All-Star Final Vote

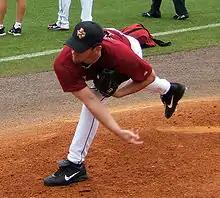
2005 National League All-Star Final Vote winner Roy Oswalt is among a select few to have been nominated for the All-Star Final Vote twice.

The voting for the 2004 Major League Baseball All-Star Game Final Vote again continued for three days, running from Sunday, July 4, 2004, and ending on Wednesday, July 7, 2004. The final results were announced with ordinal vote rankings (shown below) and approximate winning vote totals (Hideki Matsui – 1.2 million, Bobby Abreu – 2 million, of more than 9.5 million votes). Abreu appeared as a pinch hitter, while Matsui both pinch hit and played left field.